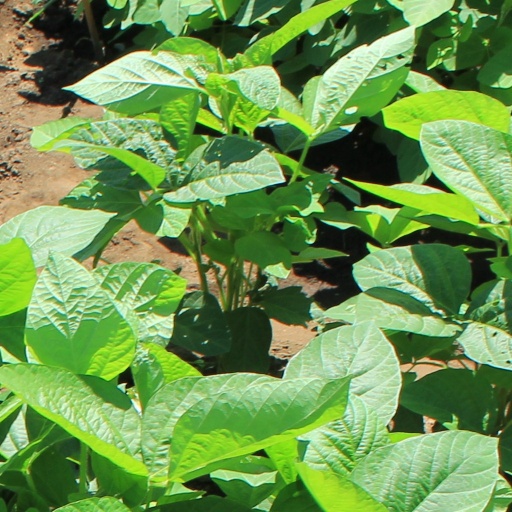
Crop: soybean